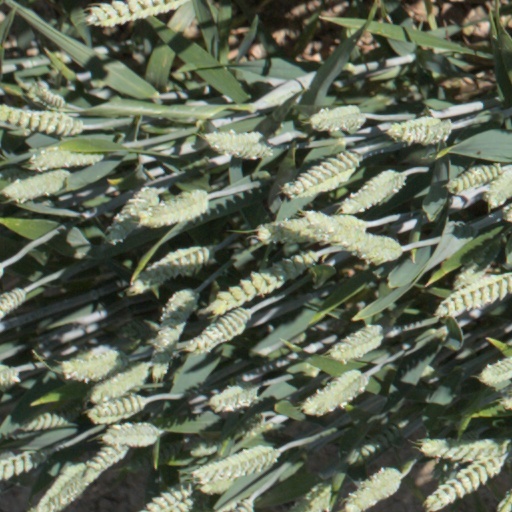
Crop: wheat